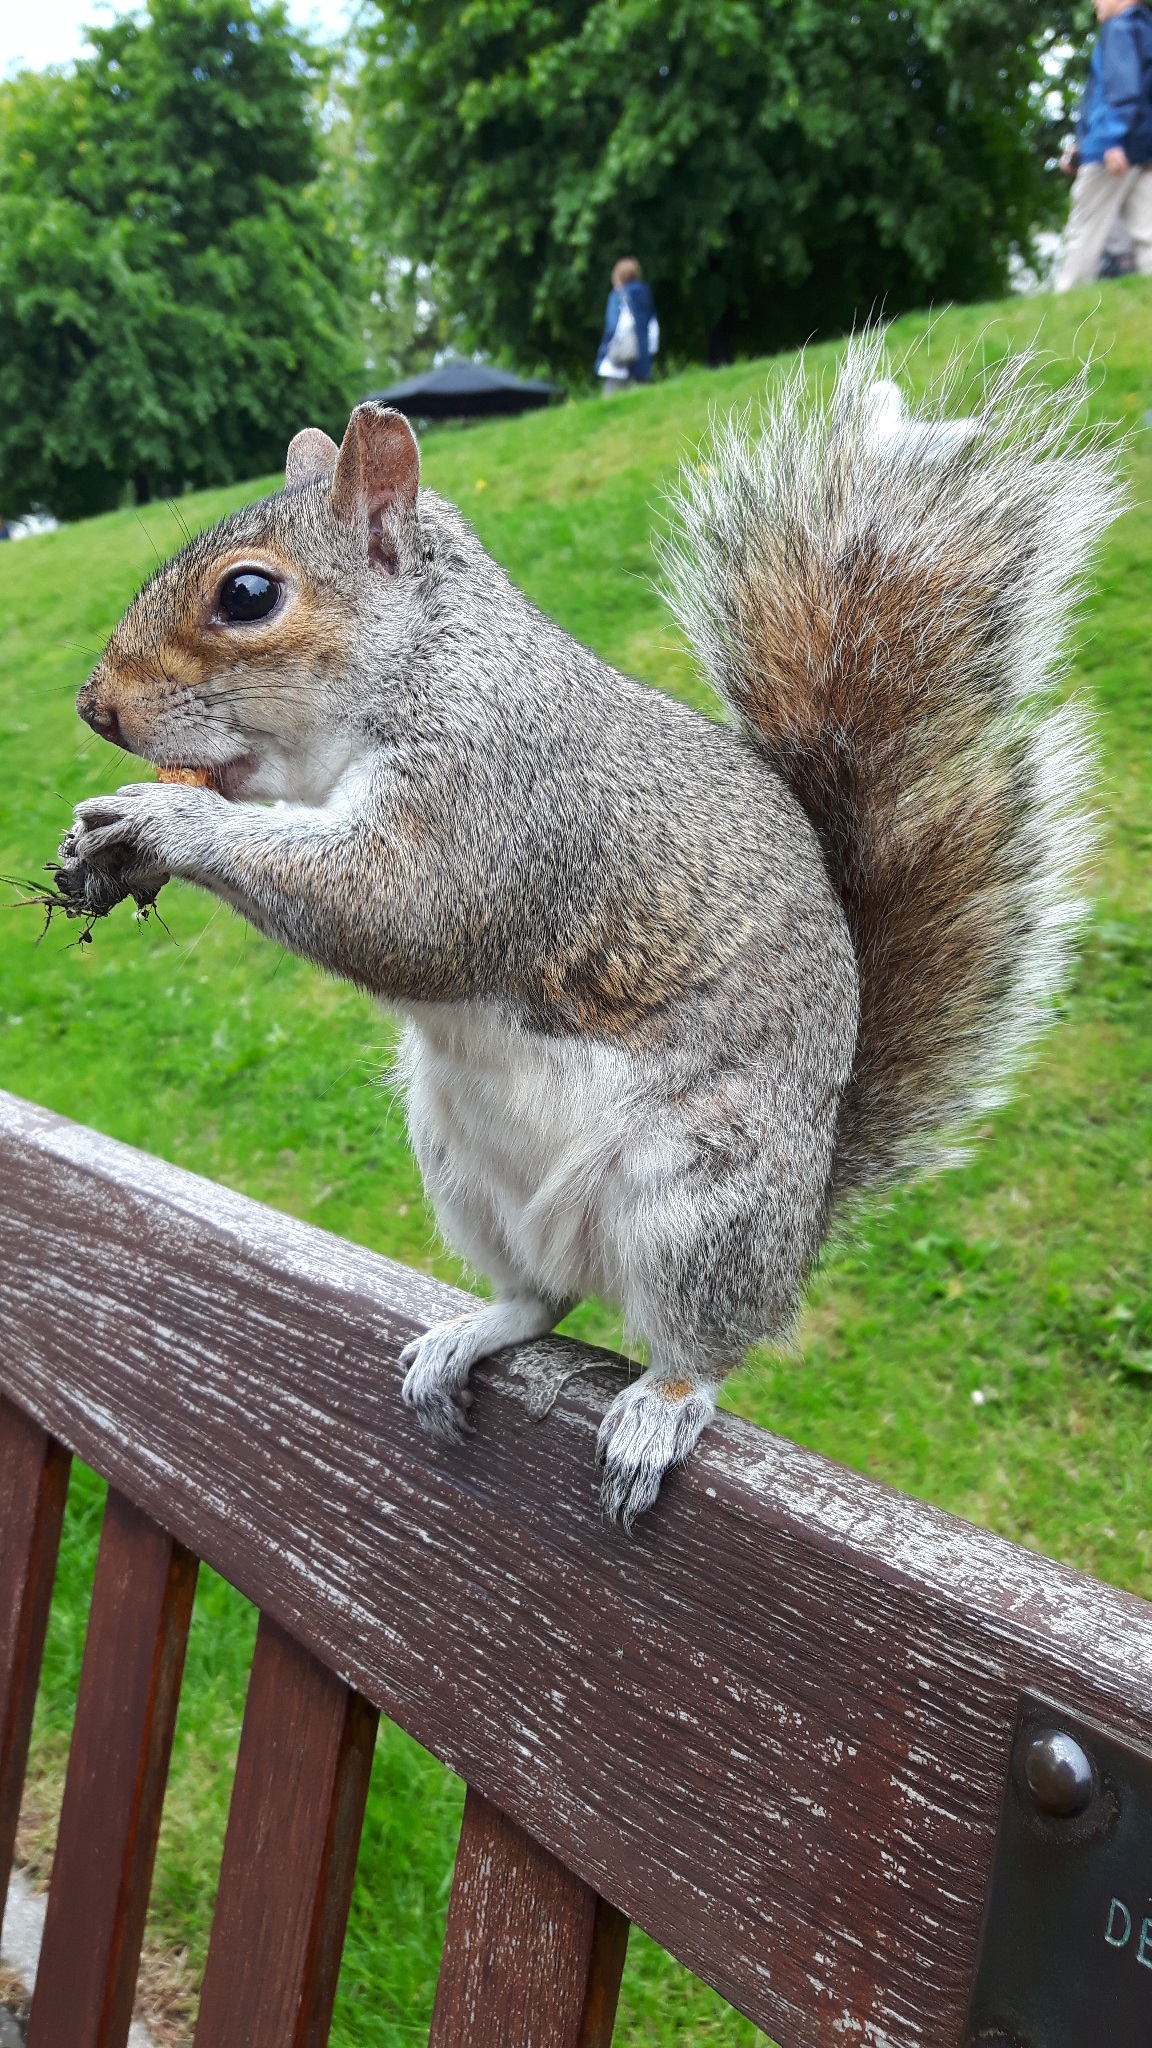
animal, cute, wildlife, zoo, fur, fluffy, mammal, gray, squirrel, rodent, fauna, feeding, grey, tail, eye, vertebrate, chipmunk, creature, common, bushy, grey squirrel, sciurus carolinensis, fox squirrel